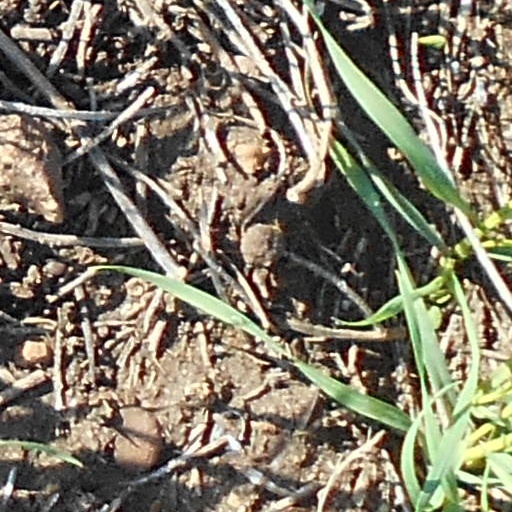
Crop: wheat